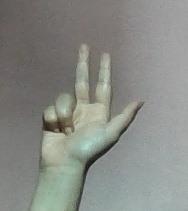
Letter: al